Soaring Society of America

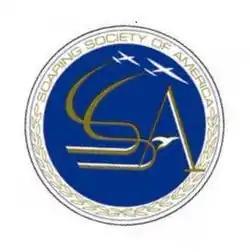
The Soaring Society of America was founded in 1932

The Soaring Society of America (SSA) was founded at the instigation of Warren E. Eaton to promote the sport of soaring in the USA and internationally. The first meeting was held in New York City in the McGraw–Hill Building on February 20, 1932. Its first objective was to hold a national soaring competition every year, but other roles were quickly adopted. In 1954, the Society created the Soaring Hall of Fame. Today the SSA, with a nationwide membership of over 10,000, is headquartered in Hobbs, New Mexico. It is a 501(c)(3) charity organization.